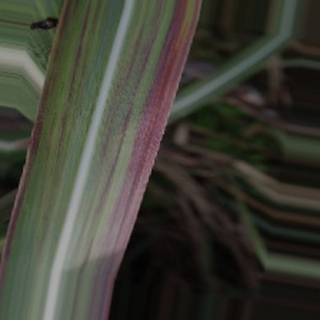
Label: sugarcane_bacterial_blight